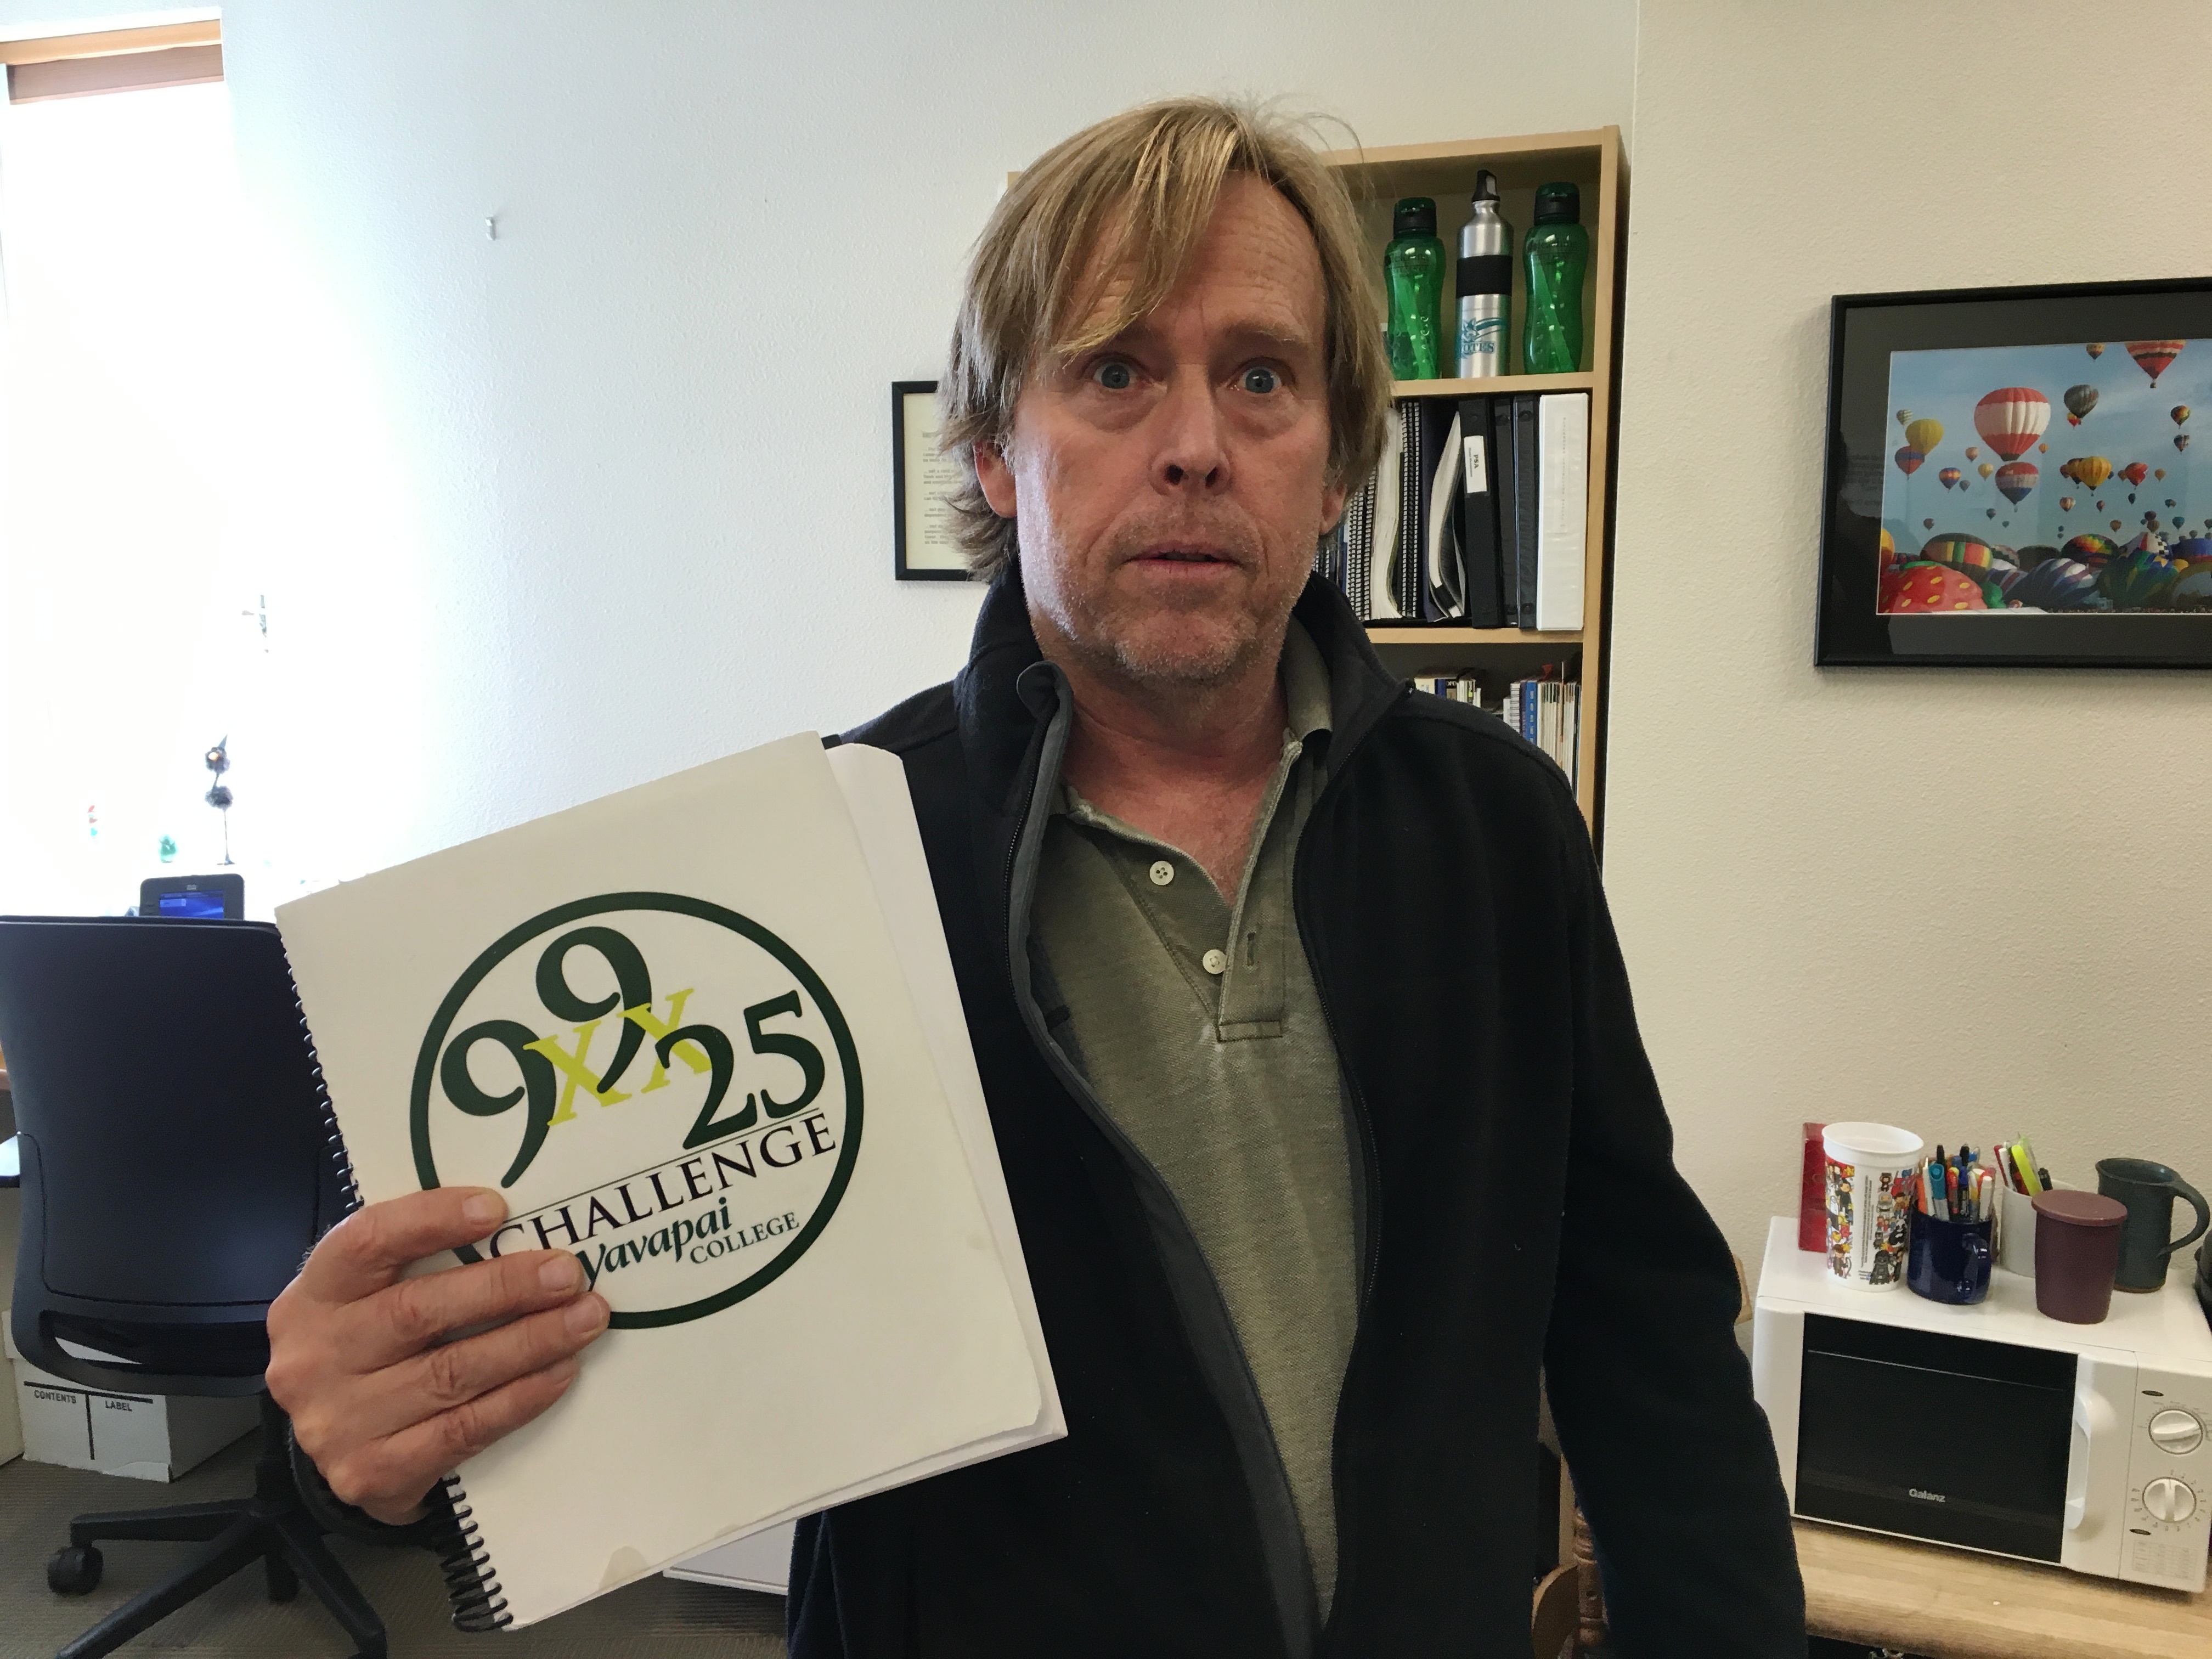
communication, professional, profession, art, electronic device